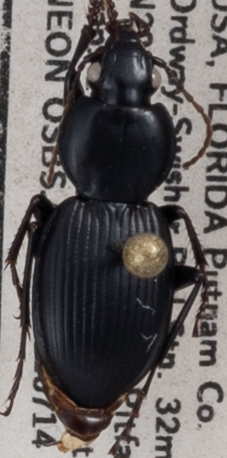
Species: Cyclotrachelus faber
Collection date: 2022-07-14 04:00:00
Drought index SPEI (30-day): -1.28
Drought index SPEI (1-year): -0.39
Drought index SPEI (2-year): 0.03